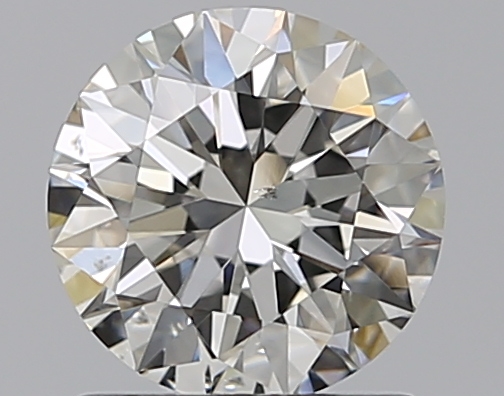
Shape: round
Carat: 1
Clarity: SI1
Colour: J
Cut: EX
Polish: EX
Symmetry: EX
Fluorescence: M
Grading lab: GIA
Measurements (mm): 6.38 x 6.41 x 3.97